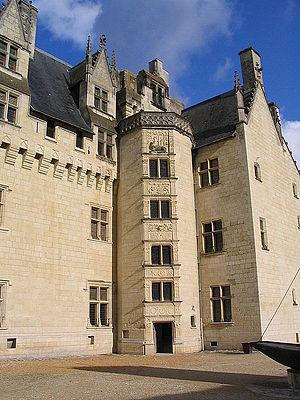
le Château Montsoreau et sa tour Renaissance This building is en partie classé, en partie inscrit au titre des Monuments Historiques. It is indexed in the Base Mérimée, a database of architectural heritage maintained by the French Ministry of Culture,
Le château de Montsoreau est un château français de style gothique et Renaissance situé dans le Val de Loire sur la commune de Montsoreau dans le sud-est du département de Maine-et-Loire en région Pays de la Loire.
Formant la transition entre l'art gothique et la Première Renaissance, le style Louis XII est le résultat des guerres d'Italie de Charles VIII et de Louis XII mettant alors la France en rapport direct avec la Renaissance artistique italienne. D'une façon générale, la structure reste française, seul le décor change et devient italien.